Economy of Maharashtra

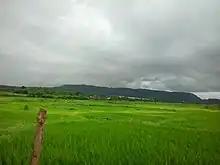
Paddy field near the village of Dhakti Jui in the Konkan region

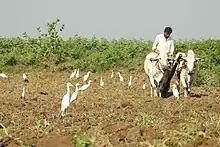
Ploughing in Yavatmal district

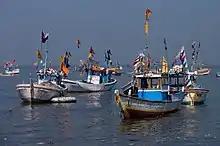
Fishing boats in Mumbai

Historically, India has classified and tracked its economy and GDP in three sectors: agriculture, industry, and services. Agriculture includes crops, horticulture, milk and animal husbandry, aquaculture, fishing, sericulture, aviculture, forestry, and related activities.